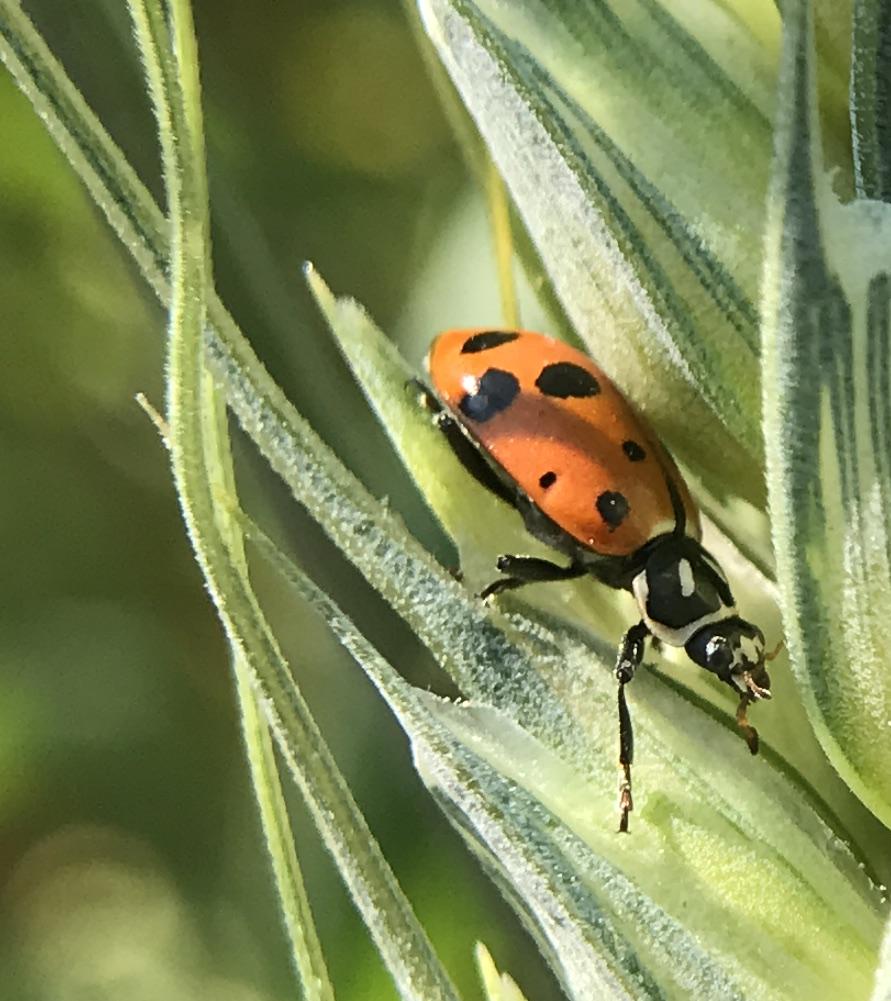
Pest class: predators